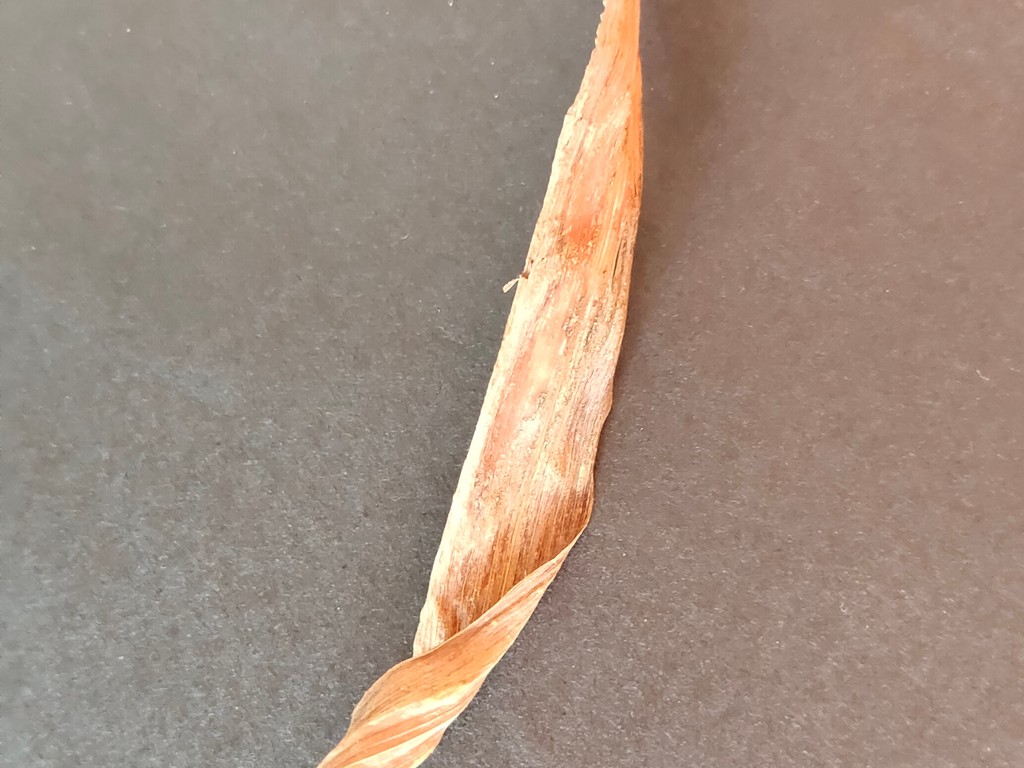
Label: Dried